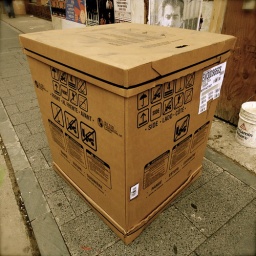
The box in the street